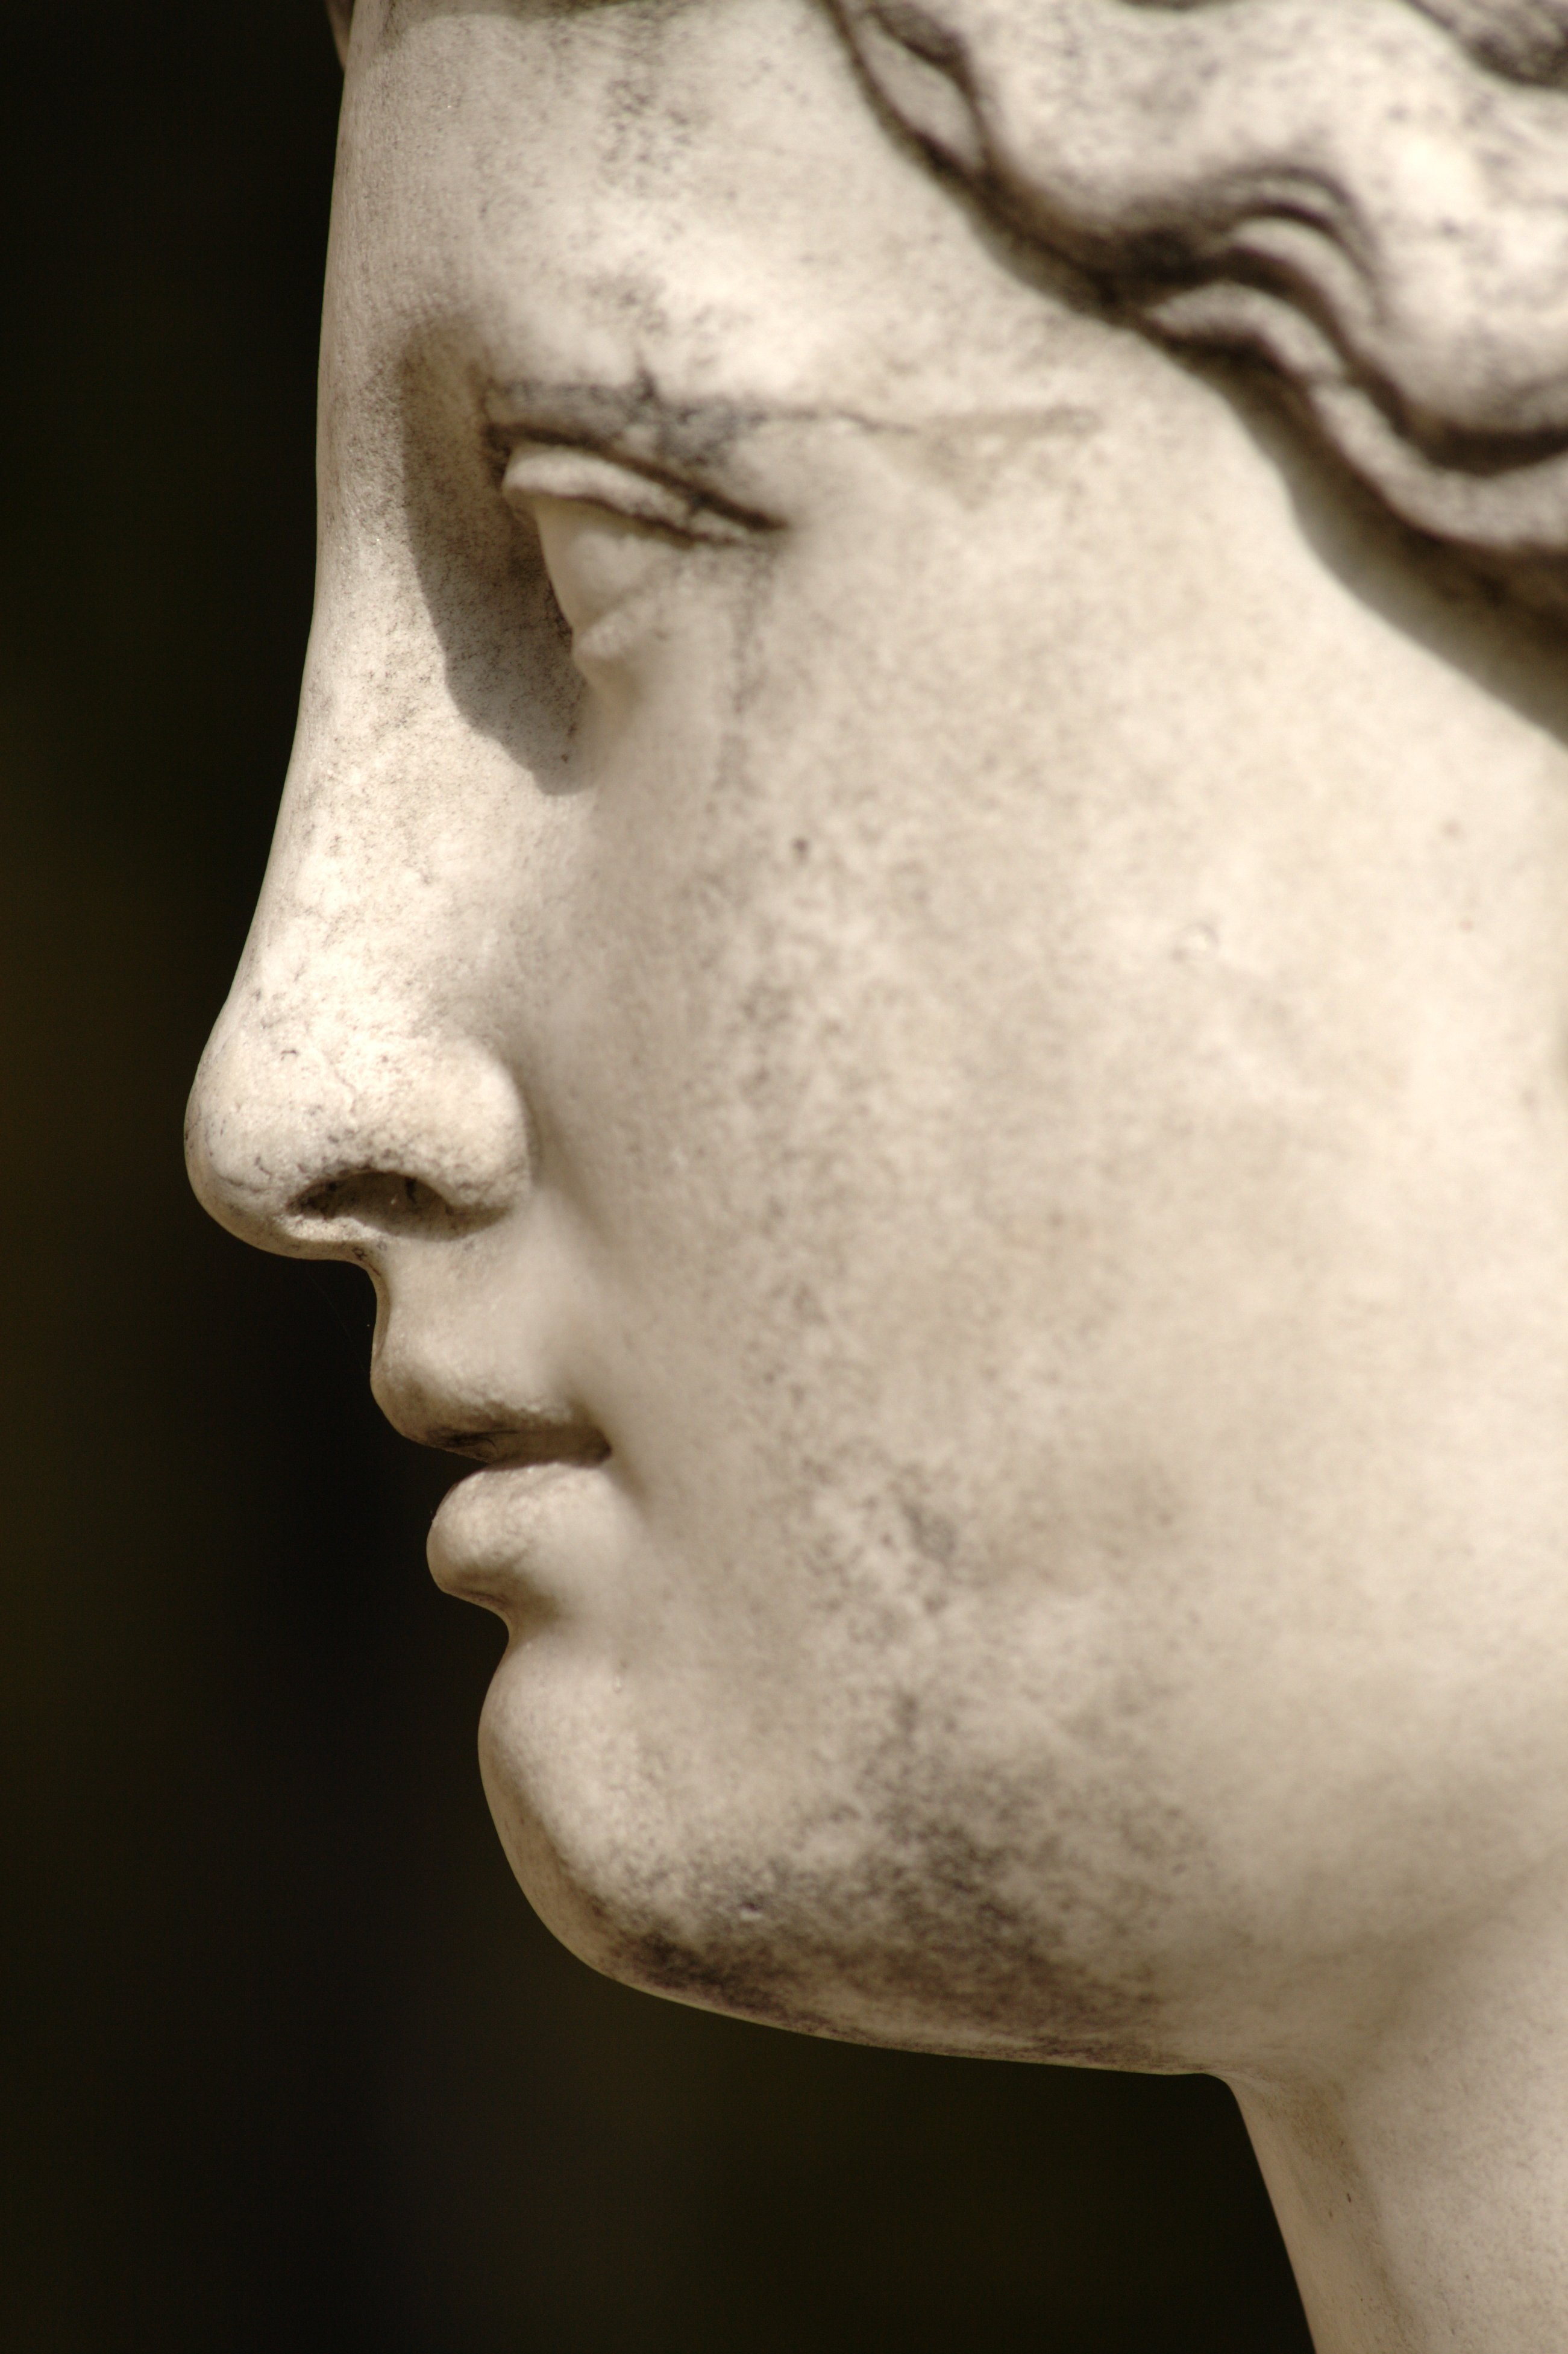
person, black and white, girl, woman, hair, photography, texture, stone, profile, monument, statue, portrait, monochrome, close up, face, sculpture, nose, eyes, art, temple, head, marble, russia, invoice, monochrome photography, ancient history, nonbuilding structure, classical sculpture, arkhangelsk